Isis (band)

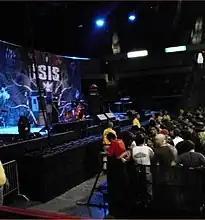
An Isis stage during the tour of Panopticon

The band finished recording their fourth full-length album, "In the Absence of Truth", on July 9, 2006. It was released on October 31, 2006, on Ipecac. The record sees the band again evolving in a manner similar to "Oceanic" and "Panopticon", this time adding new elements of electronics, song structure, drumming complexity, and vocal techniques. It sees the emergence of a more melodic sound than before, and leanings away from previous "drone" inclinations and towards more traditional metal elements, predominantly in the heavier sections. It was also their most commercially successful release, peaking at number 6 on the "Billboard" Top Heatseekers chart.